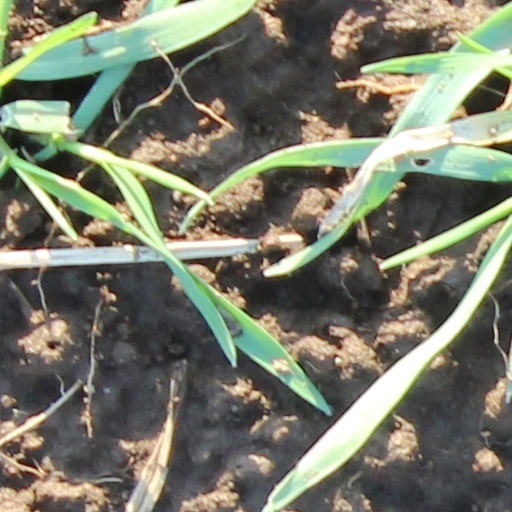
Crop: wheat